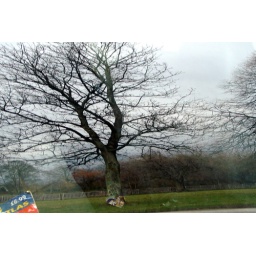
Perfect tree reflection in my car window